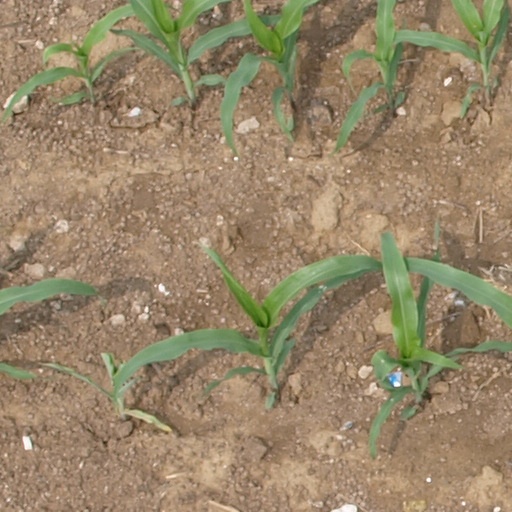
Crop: maize; corn